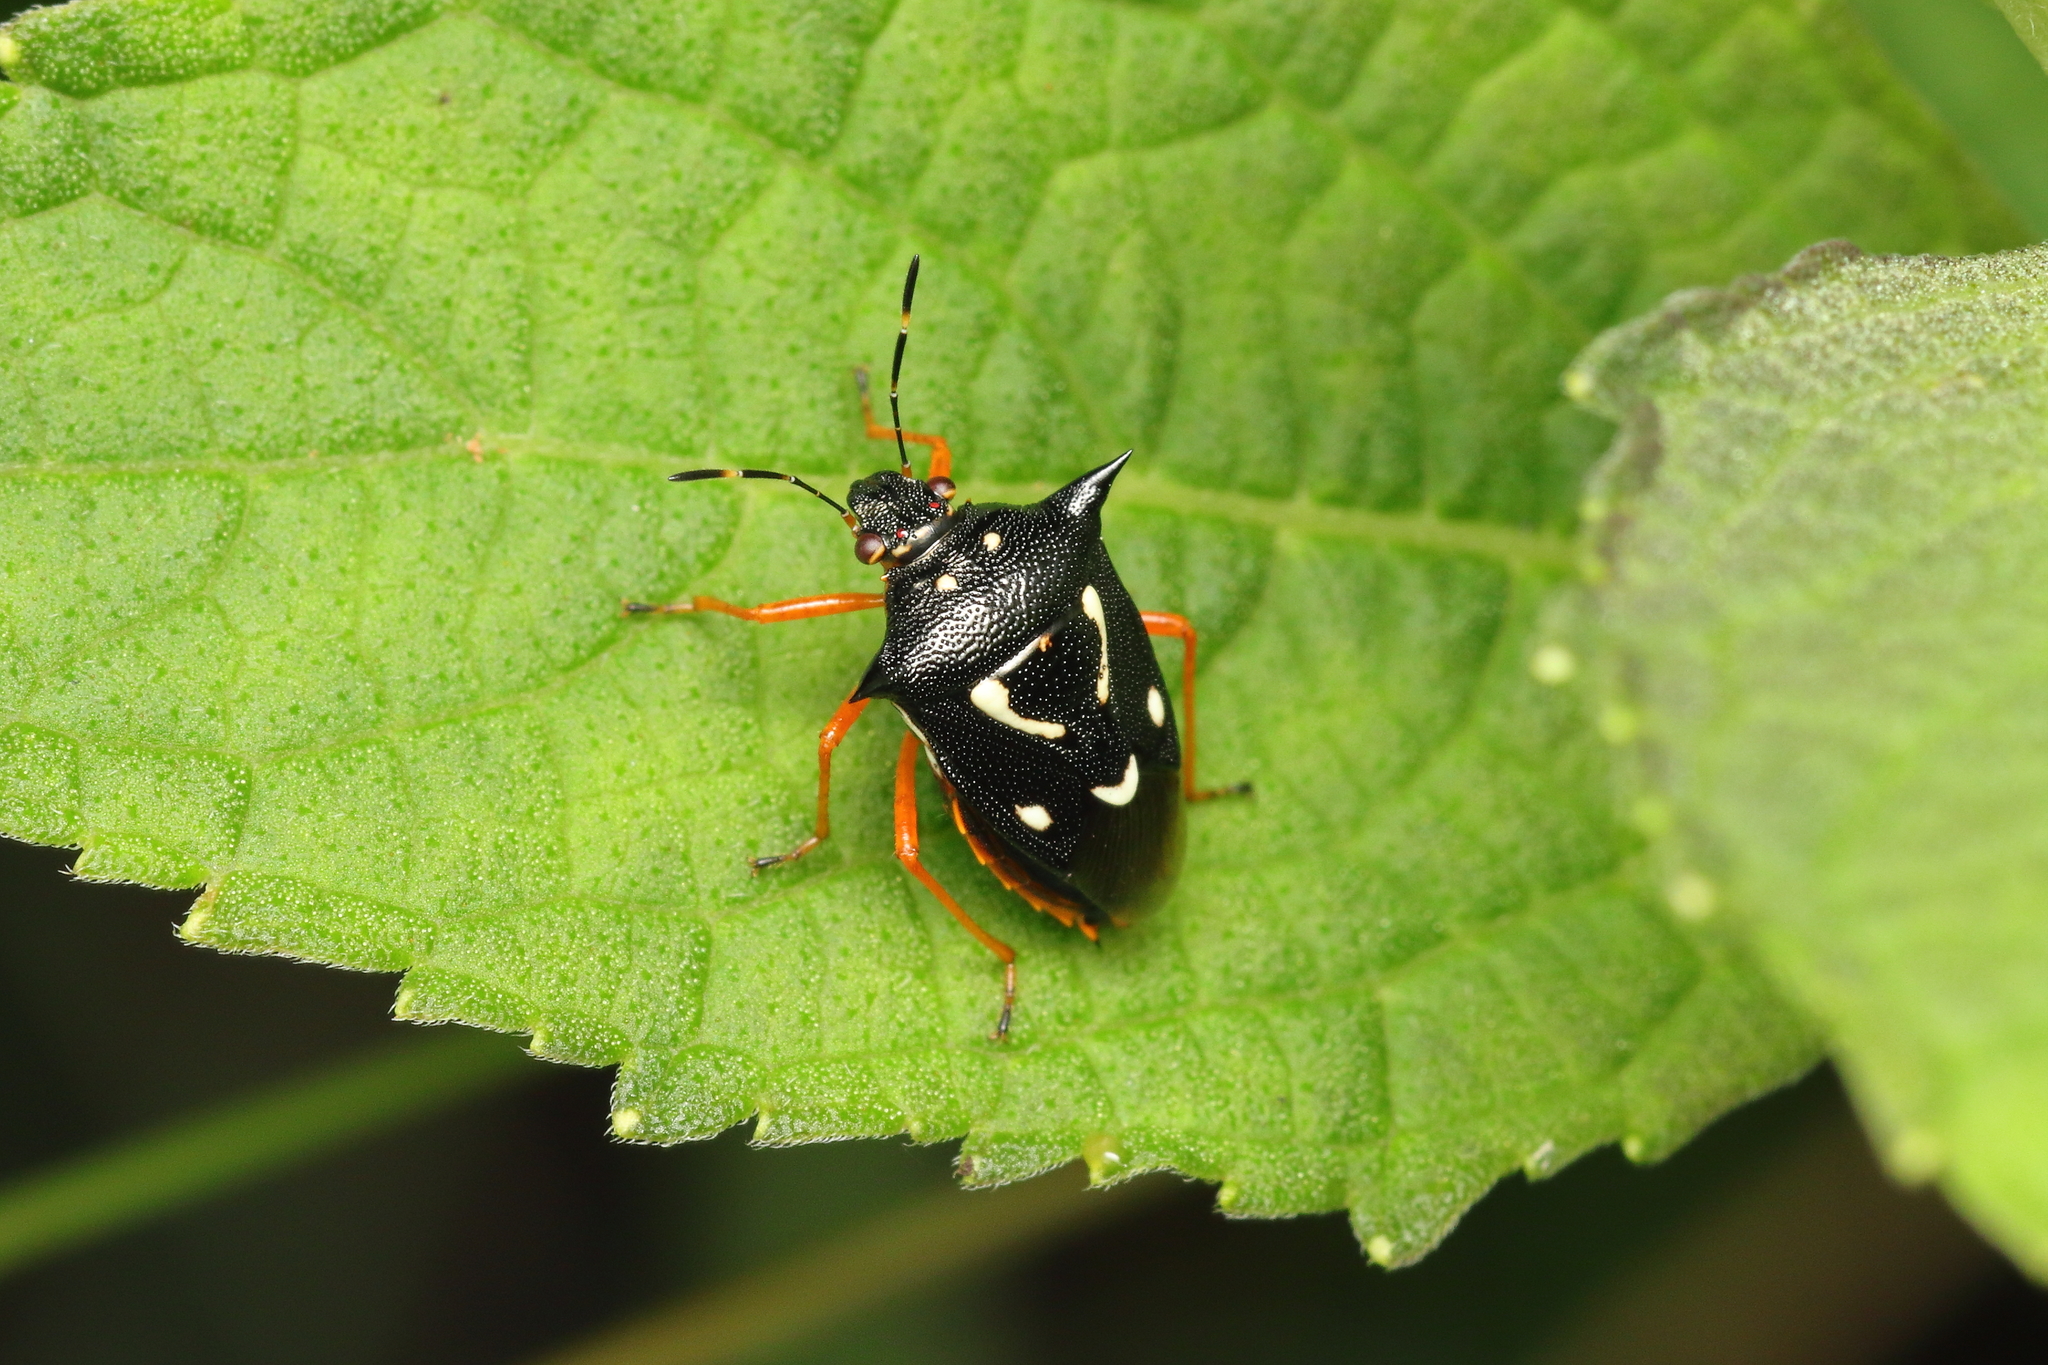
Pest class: stink_bug